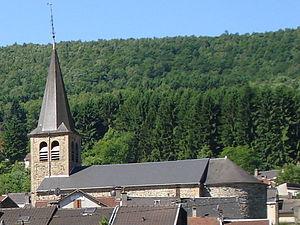
Deville est une commune française située dans le département des Ardennes, en région Grand Est.